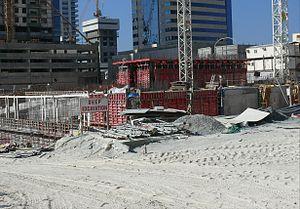
La Sulafa Tower est un gratte-ciel construit en 2010 à Dubaï. Il est situé à proximité de nombreux autres gratte-ciel résidentiels, parmi lesquels Marina 101, 23 Marina, ou encore l'Elite Residence. La Sulafa Tower est située au milieu des plus hauts gratte-ciels de Dubaï Marina. Le 21 juillet 2016, un incendie se déclare au 35ᵉ étage sans faire de victimes.